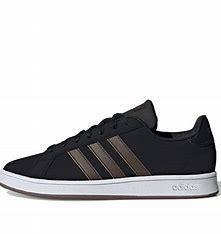
Brand: adidas
Model: NEO Grand Court Skate